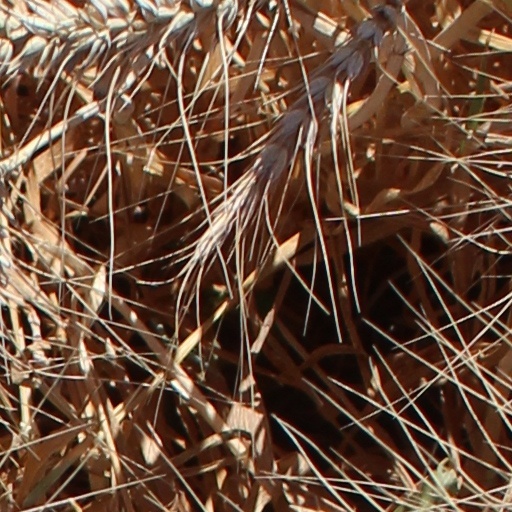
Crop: wheat